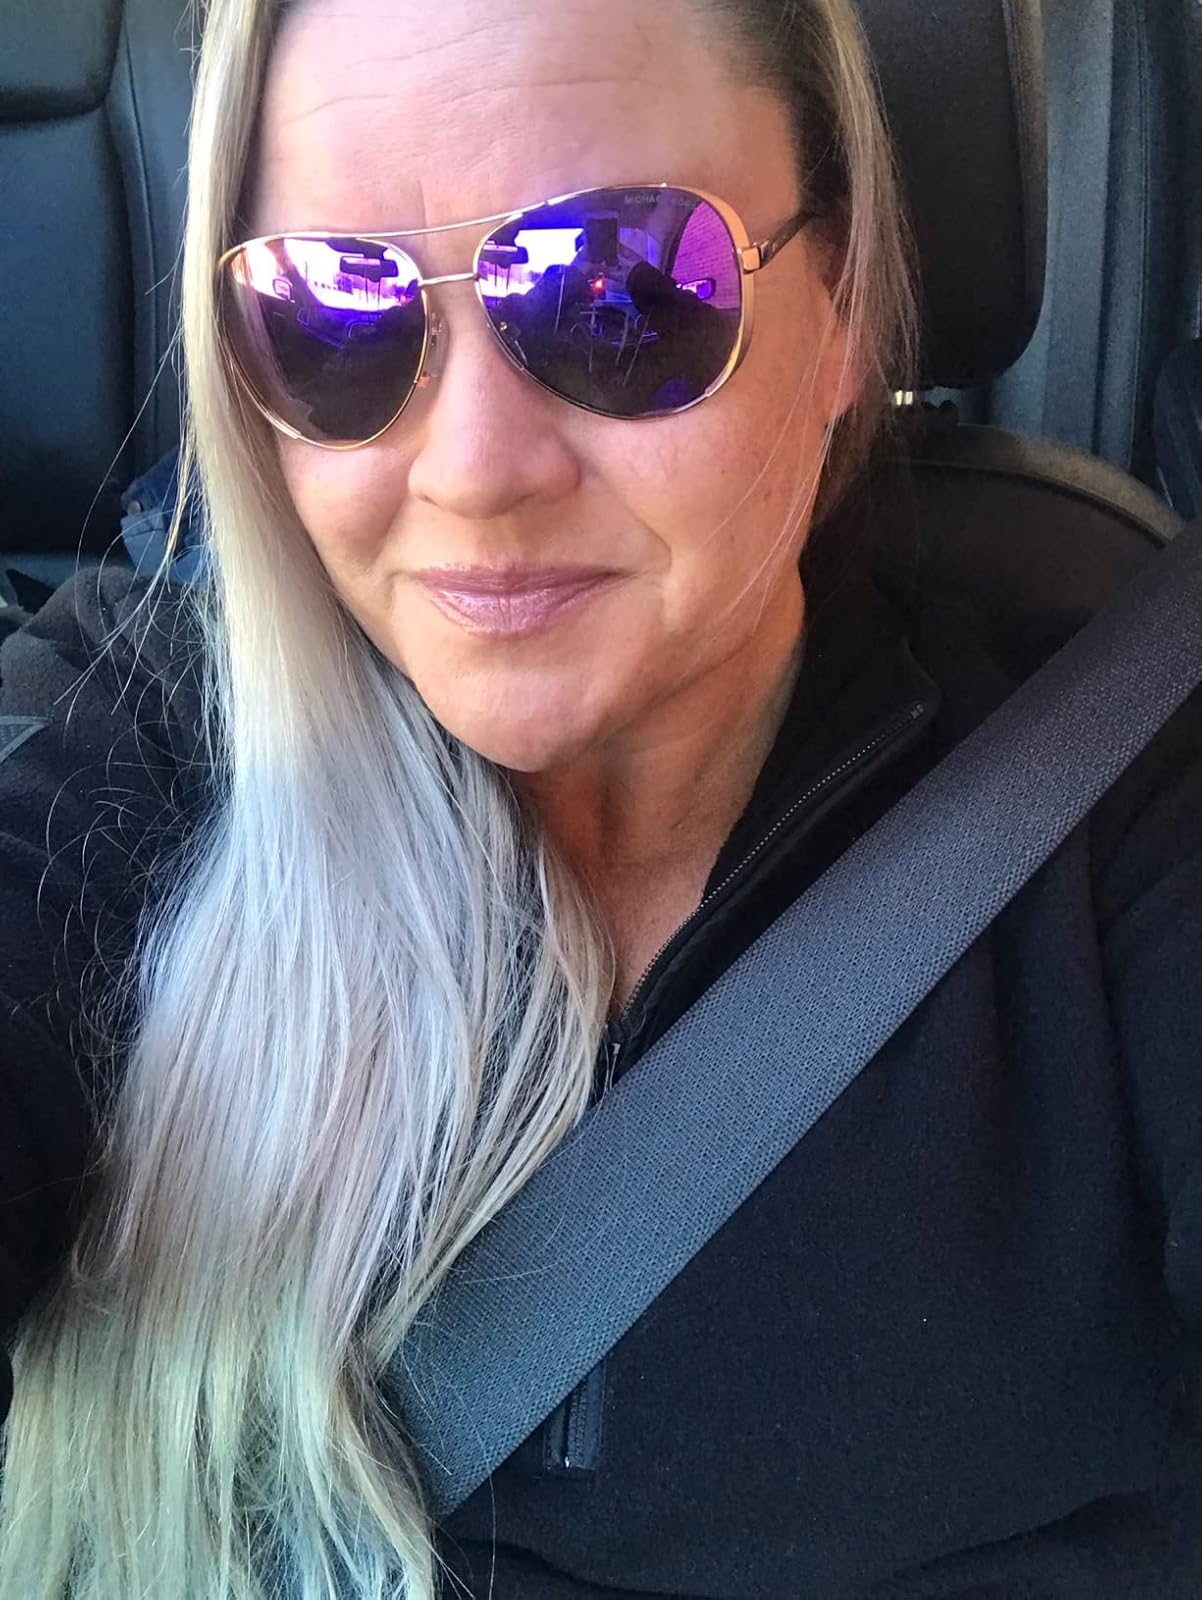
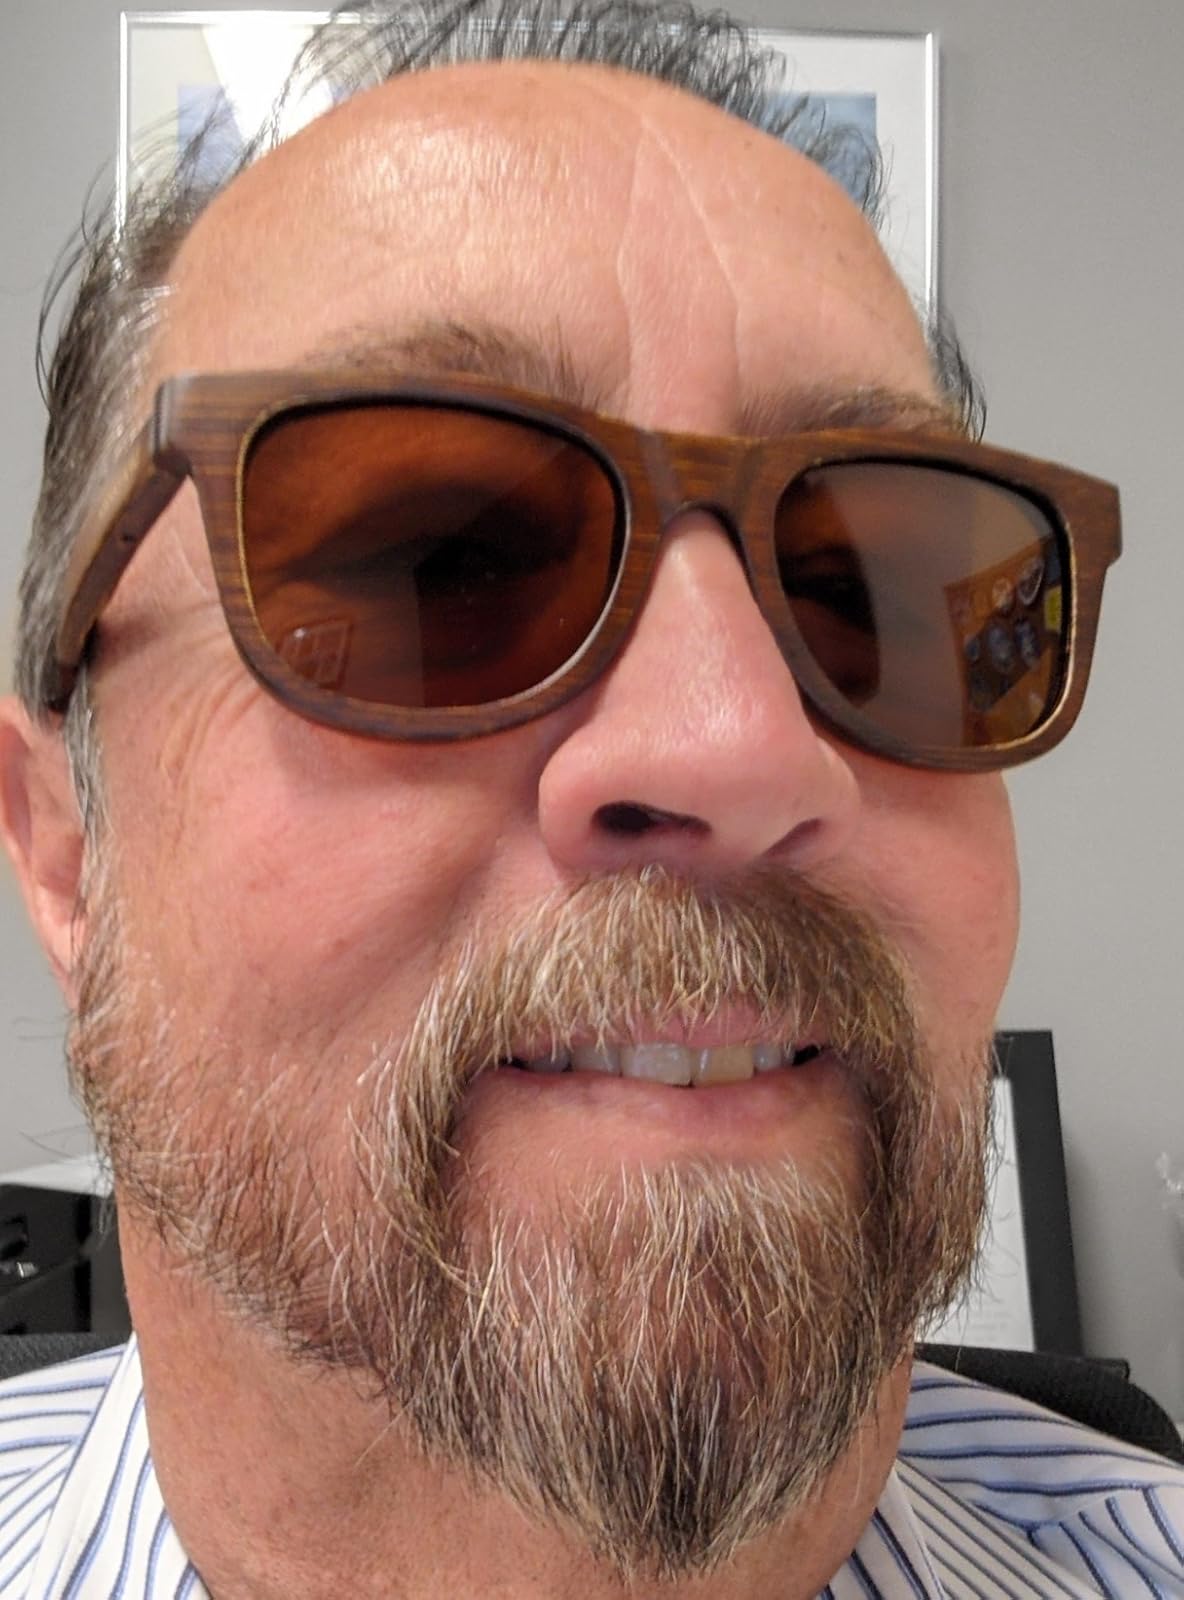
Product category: accessories_sunglasses
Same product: no